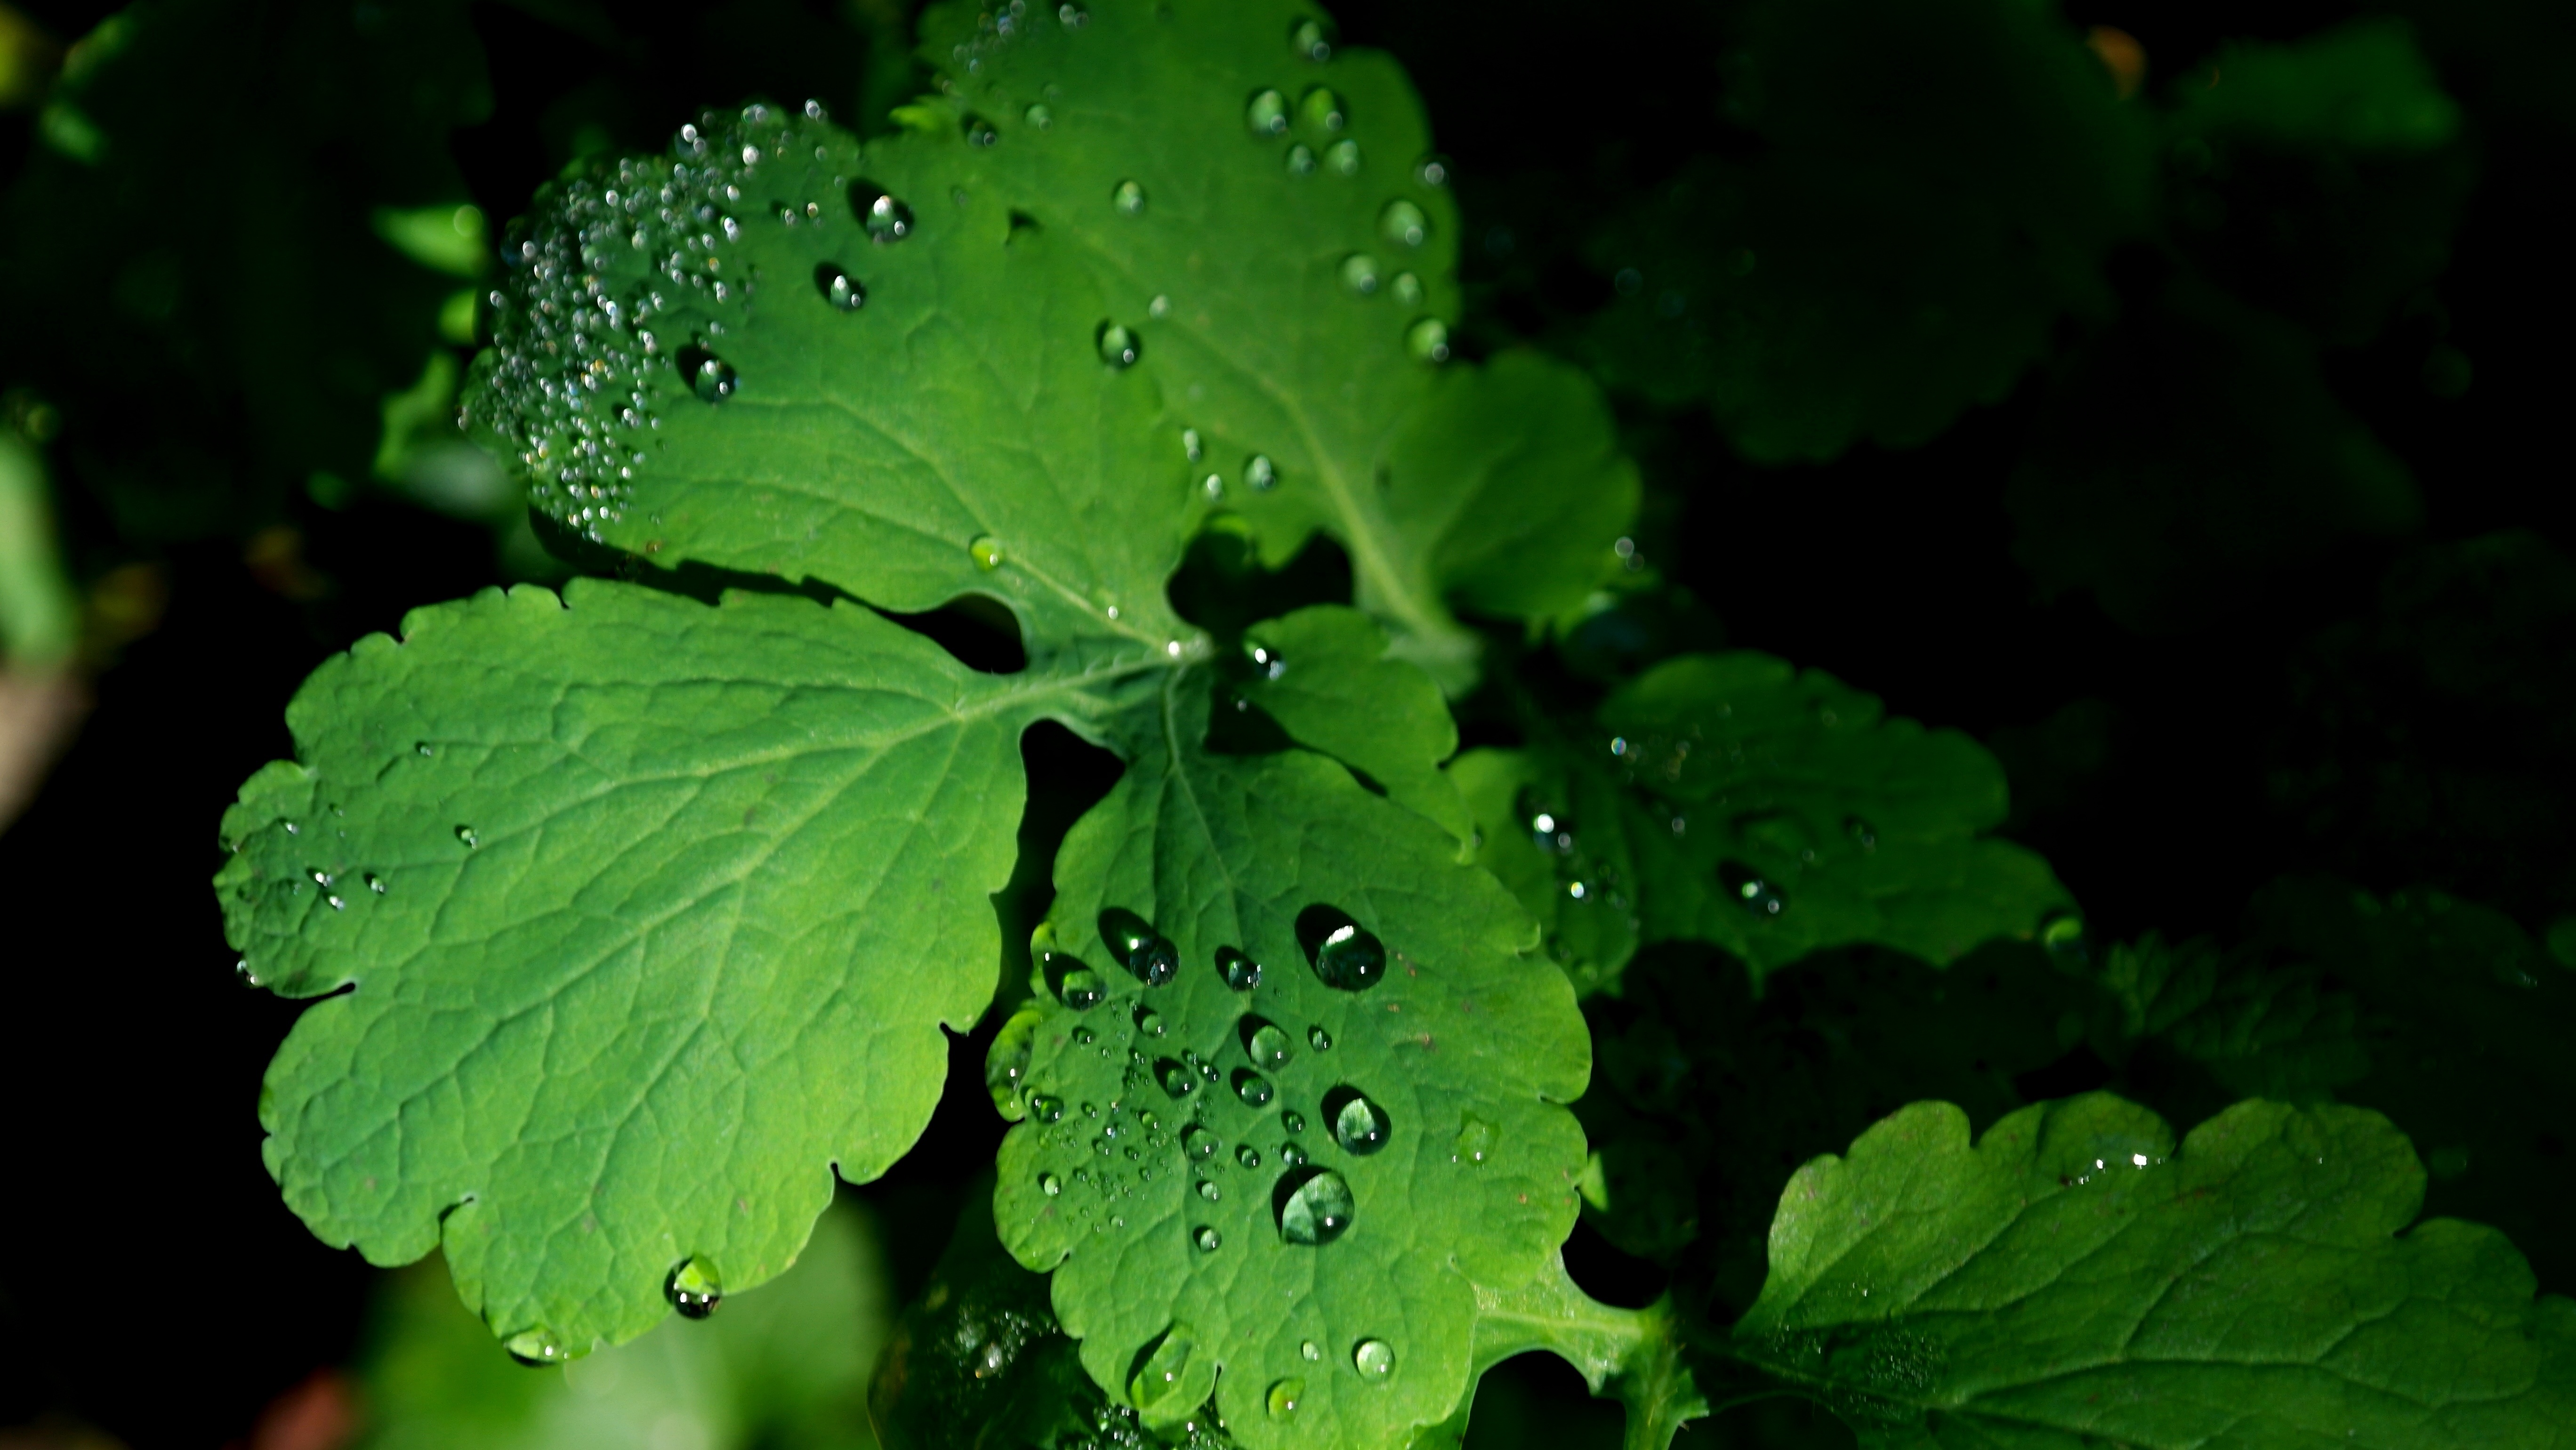
tree, dew, plant, leaf, flower, green, herb, produce, autumn, green plant, leaves, dewdrop, drop of water, moisture, flowering plant, grape leaves, annual plant, land plant, centella